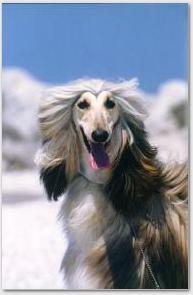
Afghan_hound